Astrid Lampe

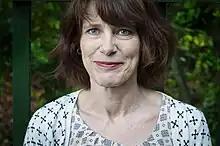
Lampe (2015)

Astrid Lampe (born December 22, 1955, in Tilburg, Netherlands) is a Dutch poet, actor and director. In addition, she teaches students of the Department of Language and Image at Rietveld Academy in Amsterdam.